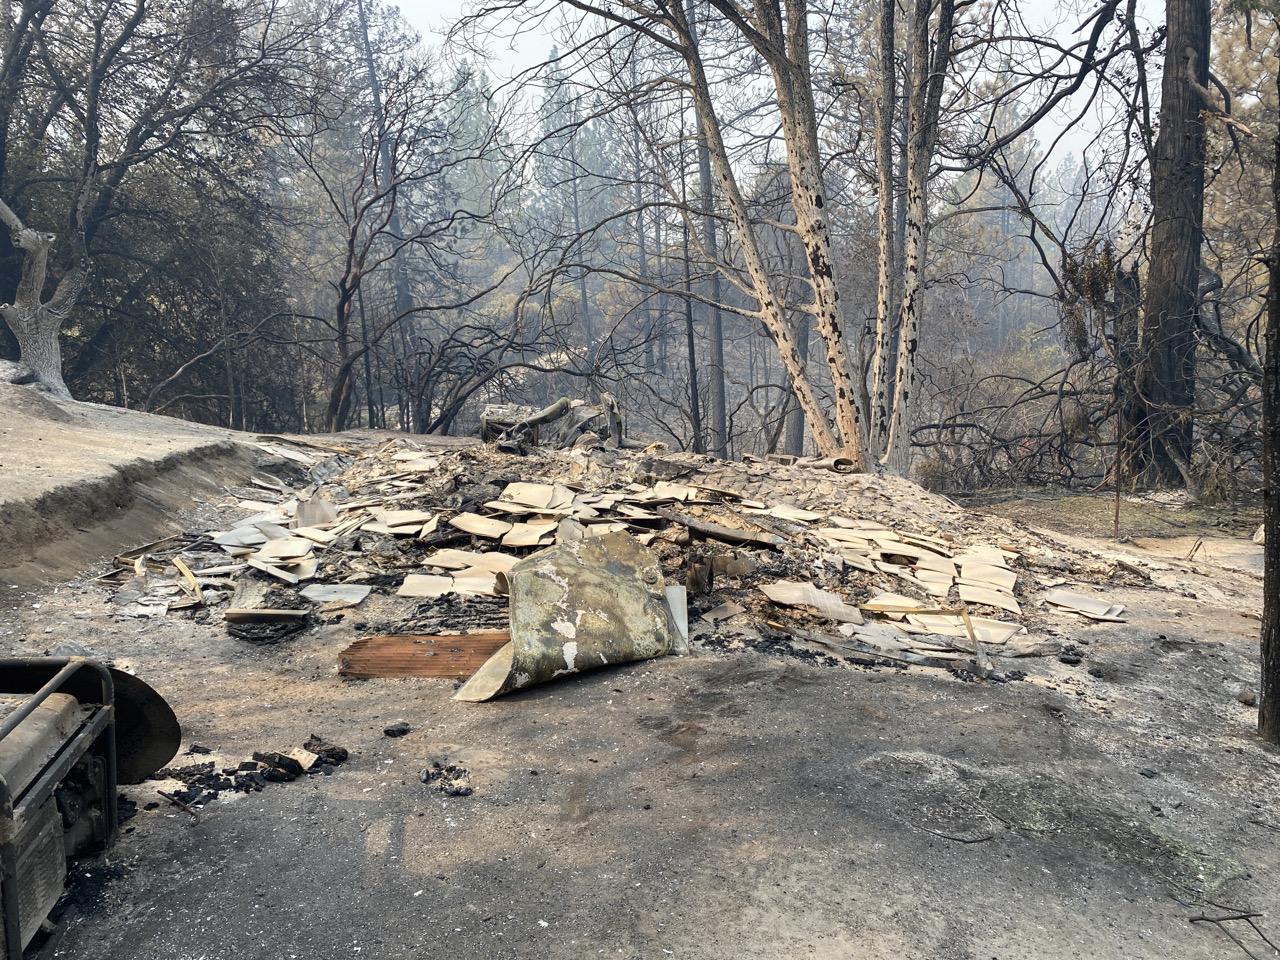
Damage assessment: destroyed